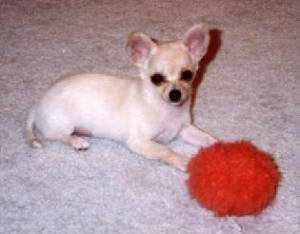
Breed: chihuahua